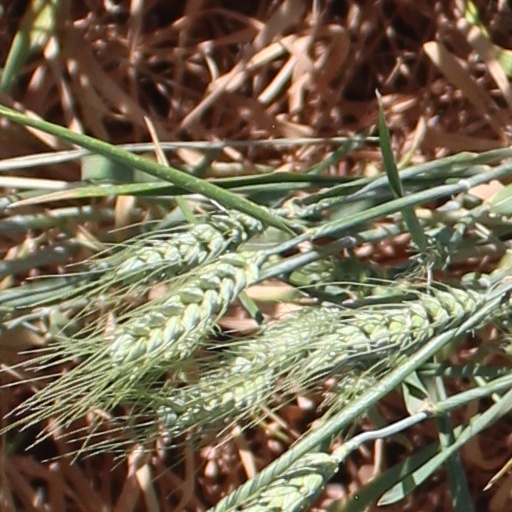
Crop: wheat